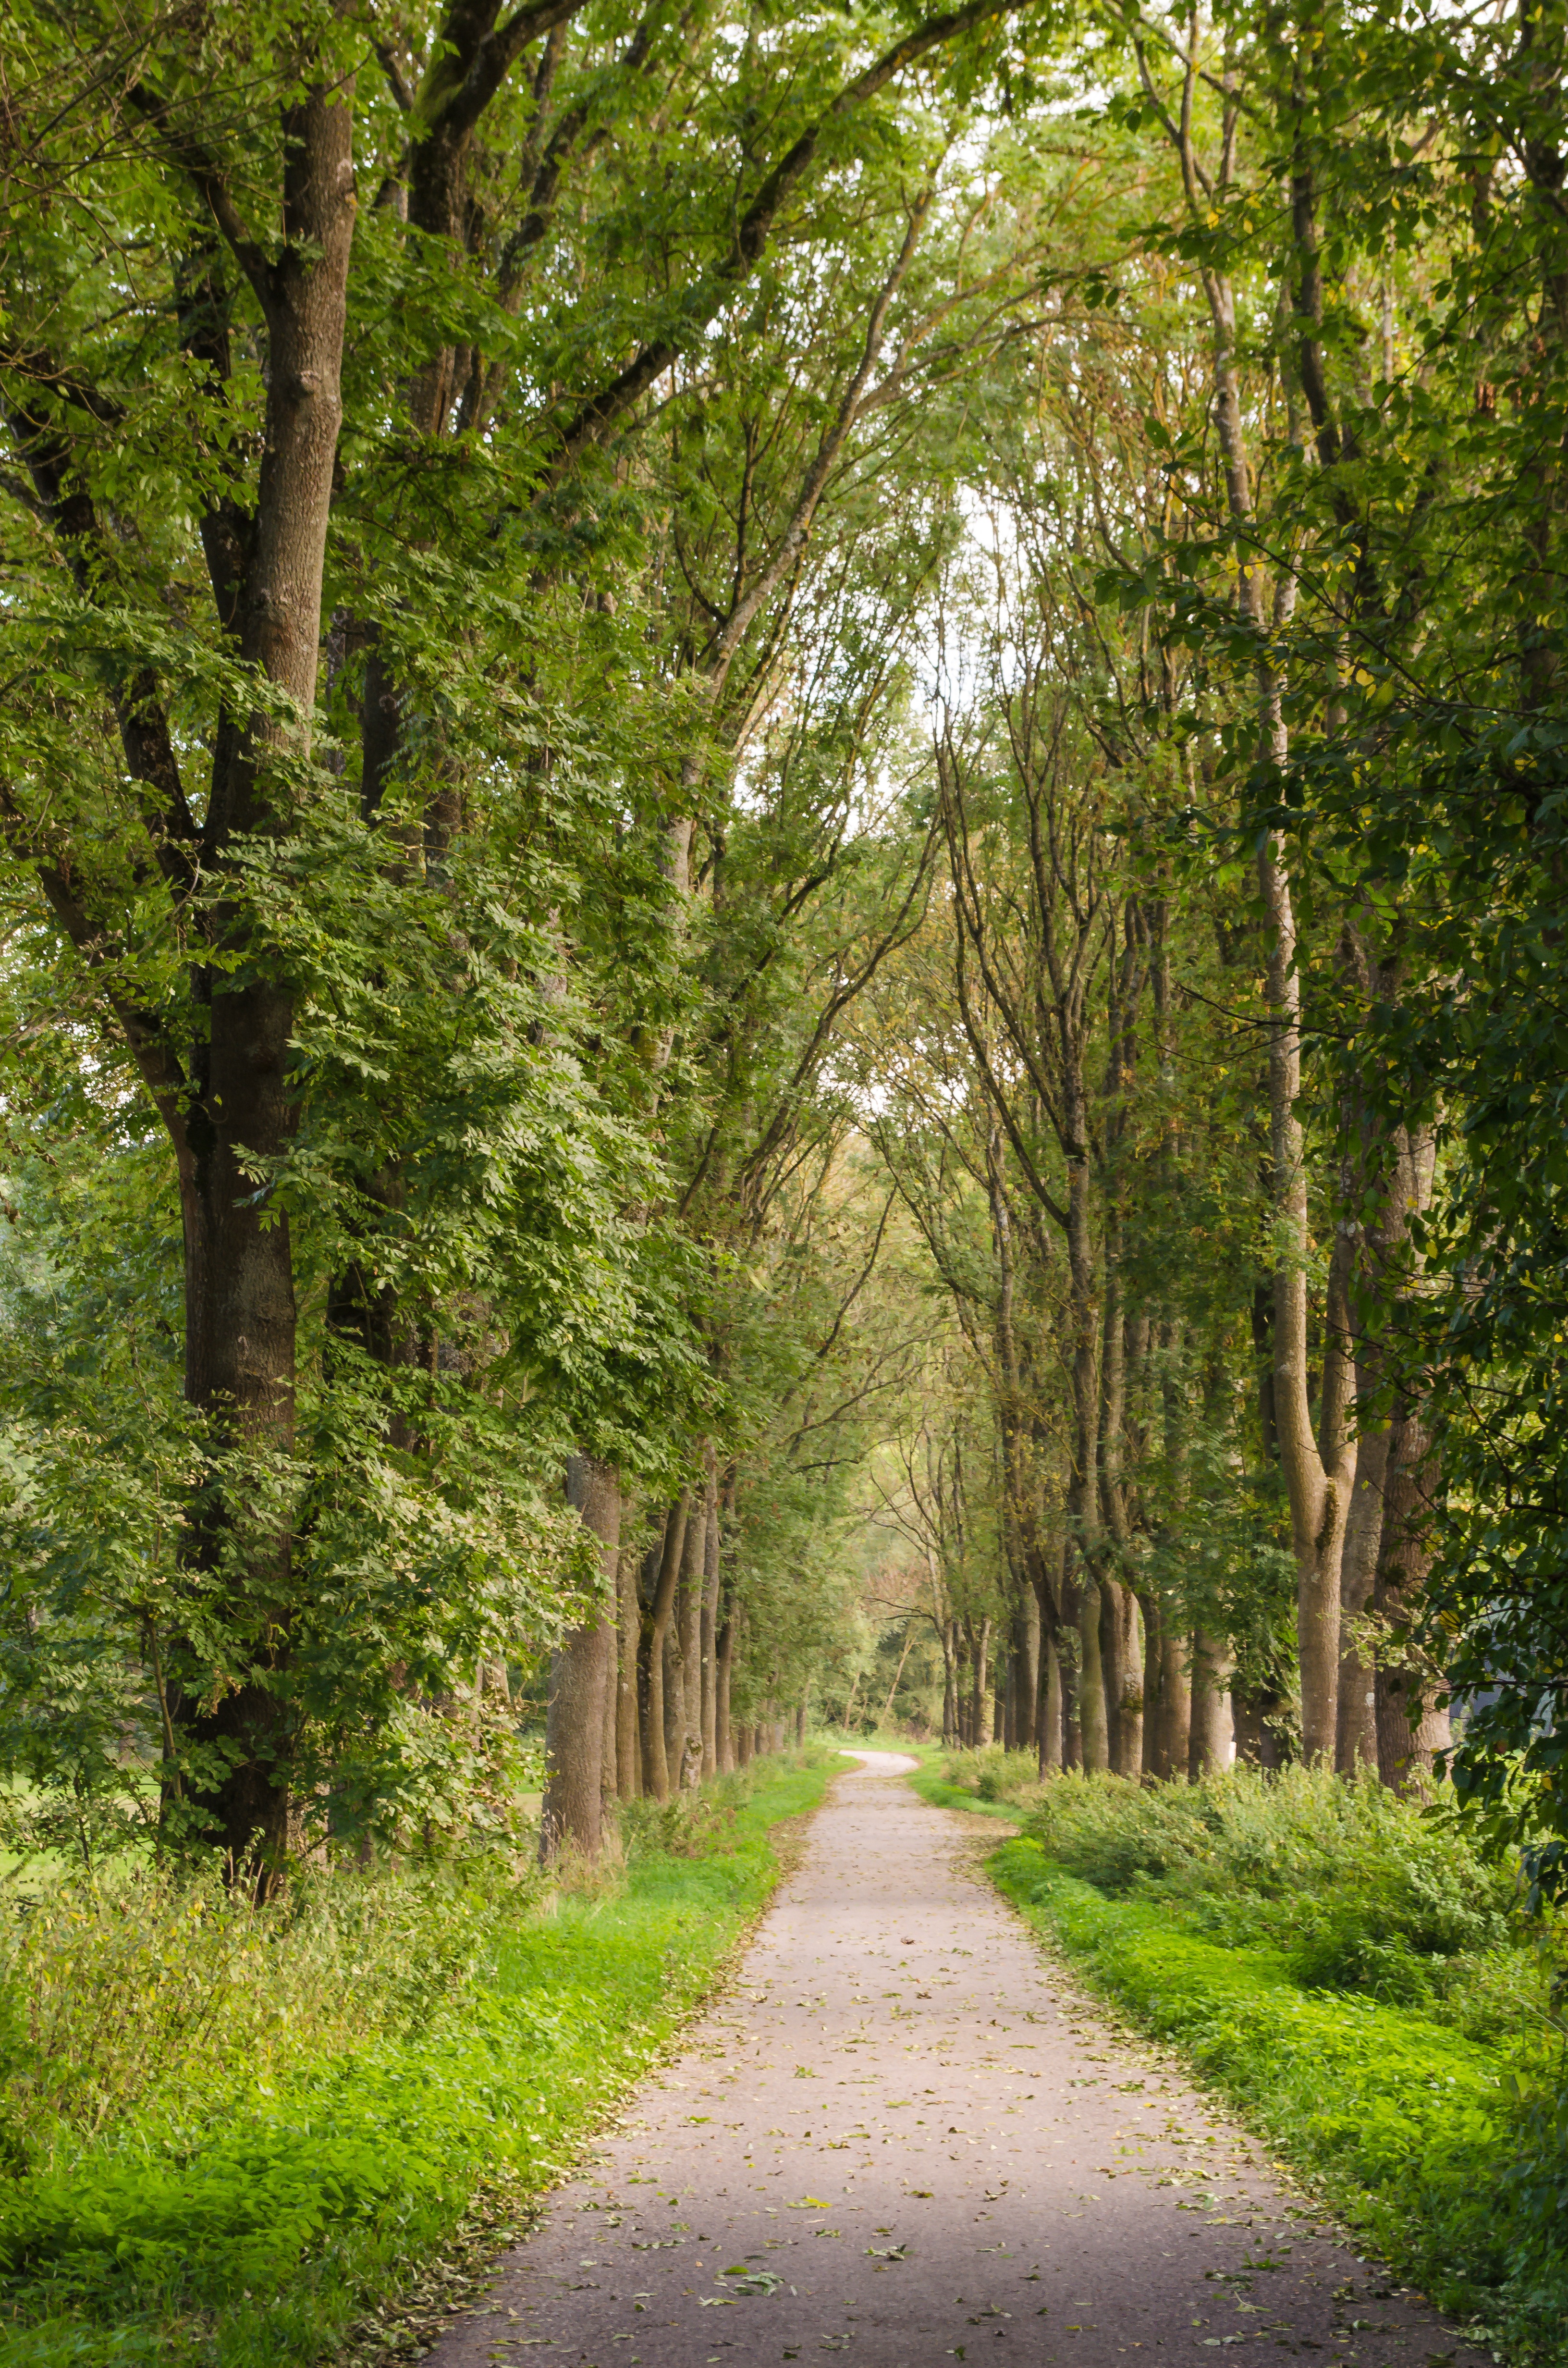
tree, nature, forest, outdoor, plant, trail, sunlight, leaf, flower, perspective, green, jungle, autumn, trees, avenue, rainforest, deciduous, grove, woodland, habitat, away, ecosystem, rural area, natural environment, woody plant, temperate broadleaf and mixed forest